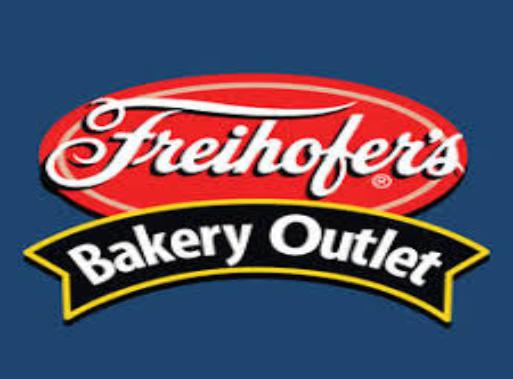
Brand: Freihofers
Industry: Food